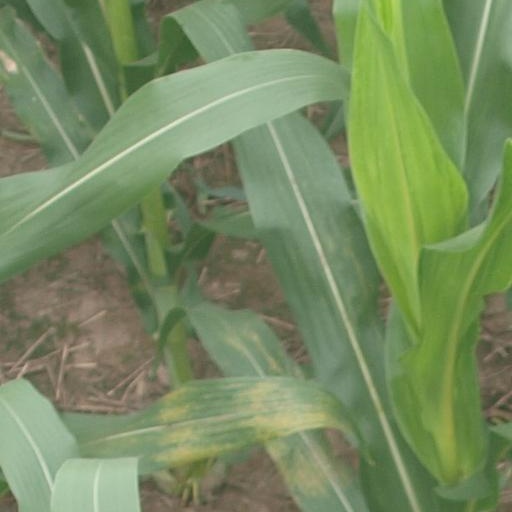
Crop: maize; corn